Joker Phillips

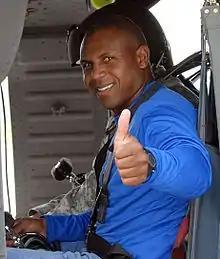
Phillips visits the Kentucky Army National Guard in 2010.

Joe "Joker" Phillips Jr. (born May 12, 1963) is an American football coach and former player. He is the assistant head football coach and wide receivers coach at North Carolina State University, a position he has held since the 2021 season. Phillips served as the head football coach at the University of Kentucky from 2010 to 2012.